Ken Watkin

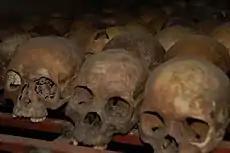
Skulls of victims of Rwandan genocide

Ken Watkin started his career as an infantry officer in the Royal Canadian Regiment. His first tour of duty after graduating from The Royal Military College was with the Royal Canadian Regiment battalion in Gagetown New Brunswick.